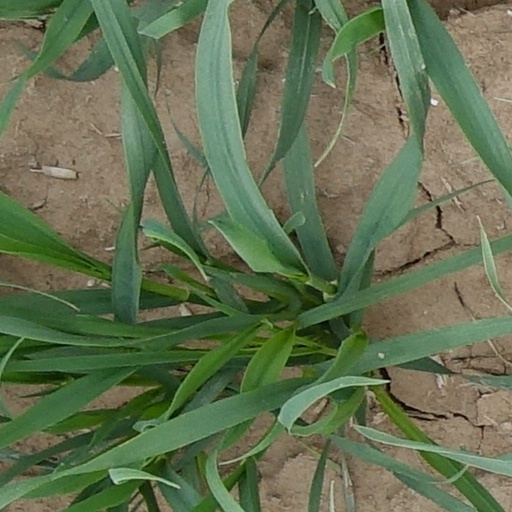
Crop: wheat